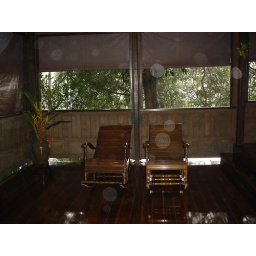
rocking chairs in the sitting area of the thai house